Bismuth

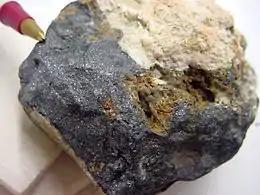
Bismite mineral

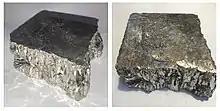
Chunk of a broken bismuth ingot

The reported abundance of bismuth in the Earth's crust varies significantly by source from 180ppb (similar to that of silver) to 8ppb (twice as common as gold). The most important ores of bismuth are bismuthinite and bismite. Native bismuth is known from Australia, Bolivia, and China.